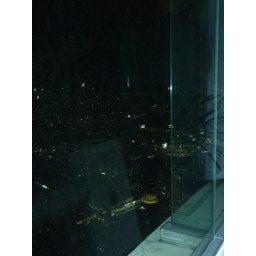
view from one side of the viewing floor of the tallest building in Bangkok